Box lacrosse

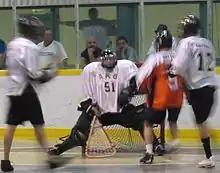
A box lacrosse goaltender (or goalie)

Box lacrosse, also known as boxla, box, or indoor lacrosse, is an indoor version of lacrosse played mostly in North America. The game originated in the 1930s in Canada, where it is more popular than field lacrosse. Lacrosse is Canada's official national summer sport. Box lacrosse is played between two teams of five players and one goalie each, and is traditionally played on an ice hockey rink once the ice has been removed or covered. The playing area is called a box, in contrast to the open playing field of field lacrosse. The object of the game is to use a lacrosse stick to catch, carry, and pass the ball in an effort to score by shooting a solid rubber lacrosse ball into the opponent's goal. The highest level of box lacrosse is the National Lacrosse League.